Wei Zhiyi

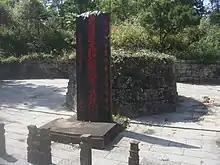
Grave of Wei Zhiyi

Wei Zhiyi is buried around 20 km south of Haikou, the capital city of Hainan province. His grave is located at the top of a small hill facing rice paddies. A little less than 1 km to the north is a temple and statue commemorating him.